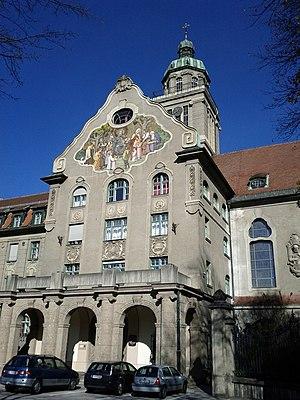
Le Collegium Canisianum est un séminaire catholique international et faculté de théologie situé à Innsbruck en Autriche.